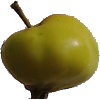
Label: Apple Red Yellow 2